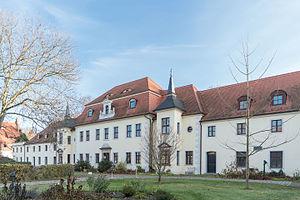
Le manoir d'Adelwitz est un château situé dans le village du même nom appartenant à la commune d'Arzberg de l'arrondissement de Saxe-du-Nord, en Allemagne orientale.